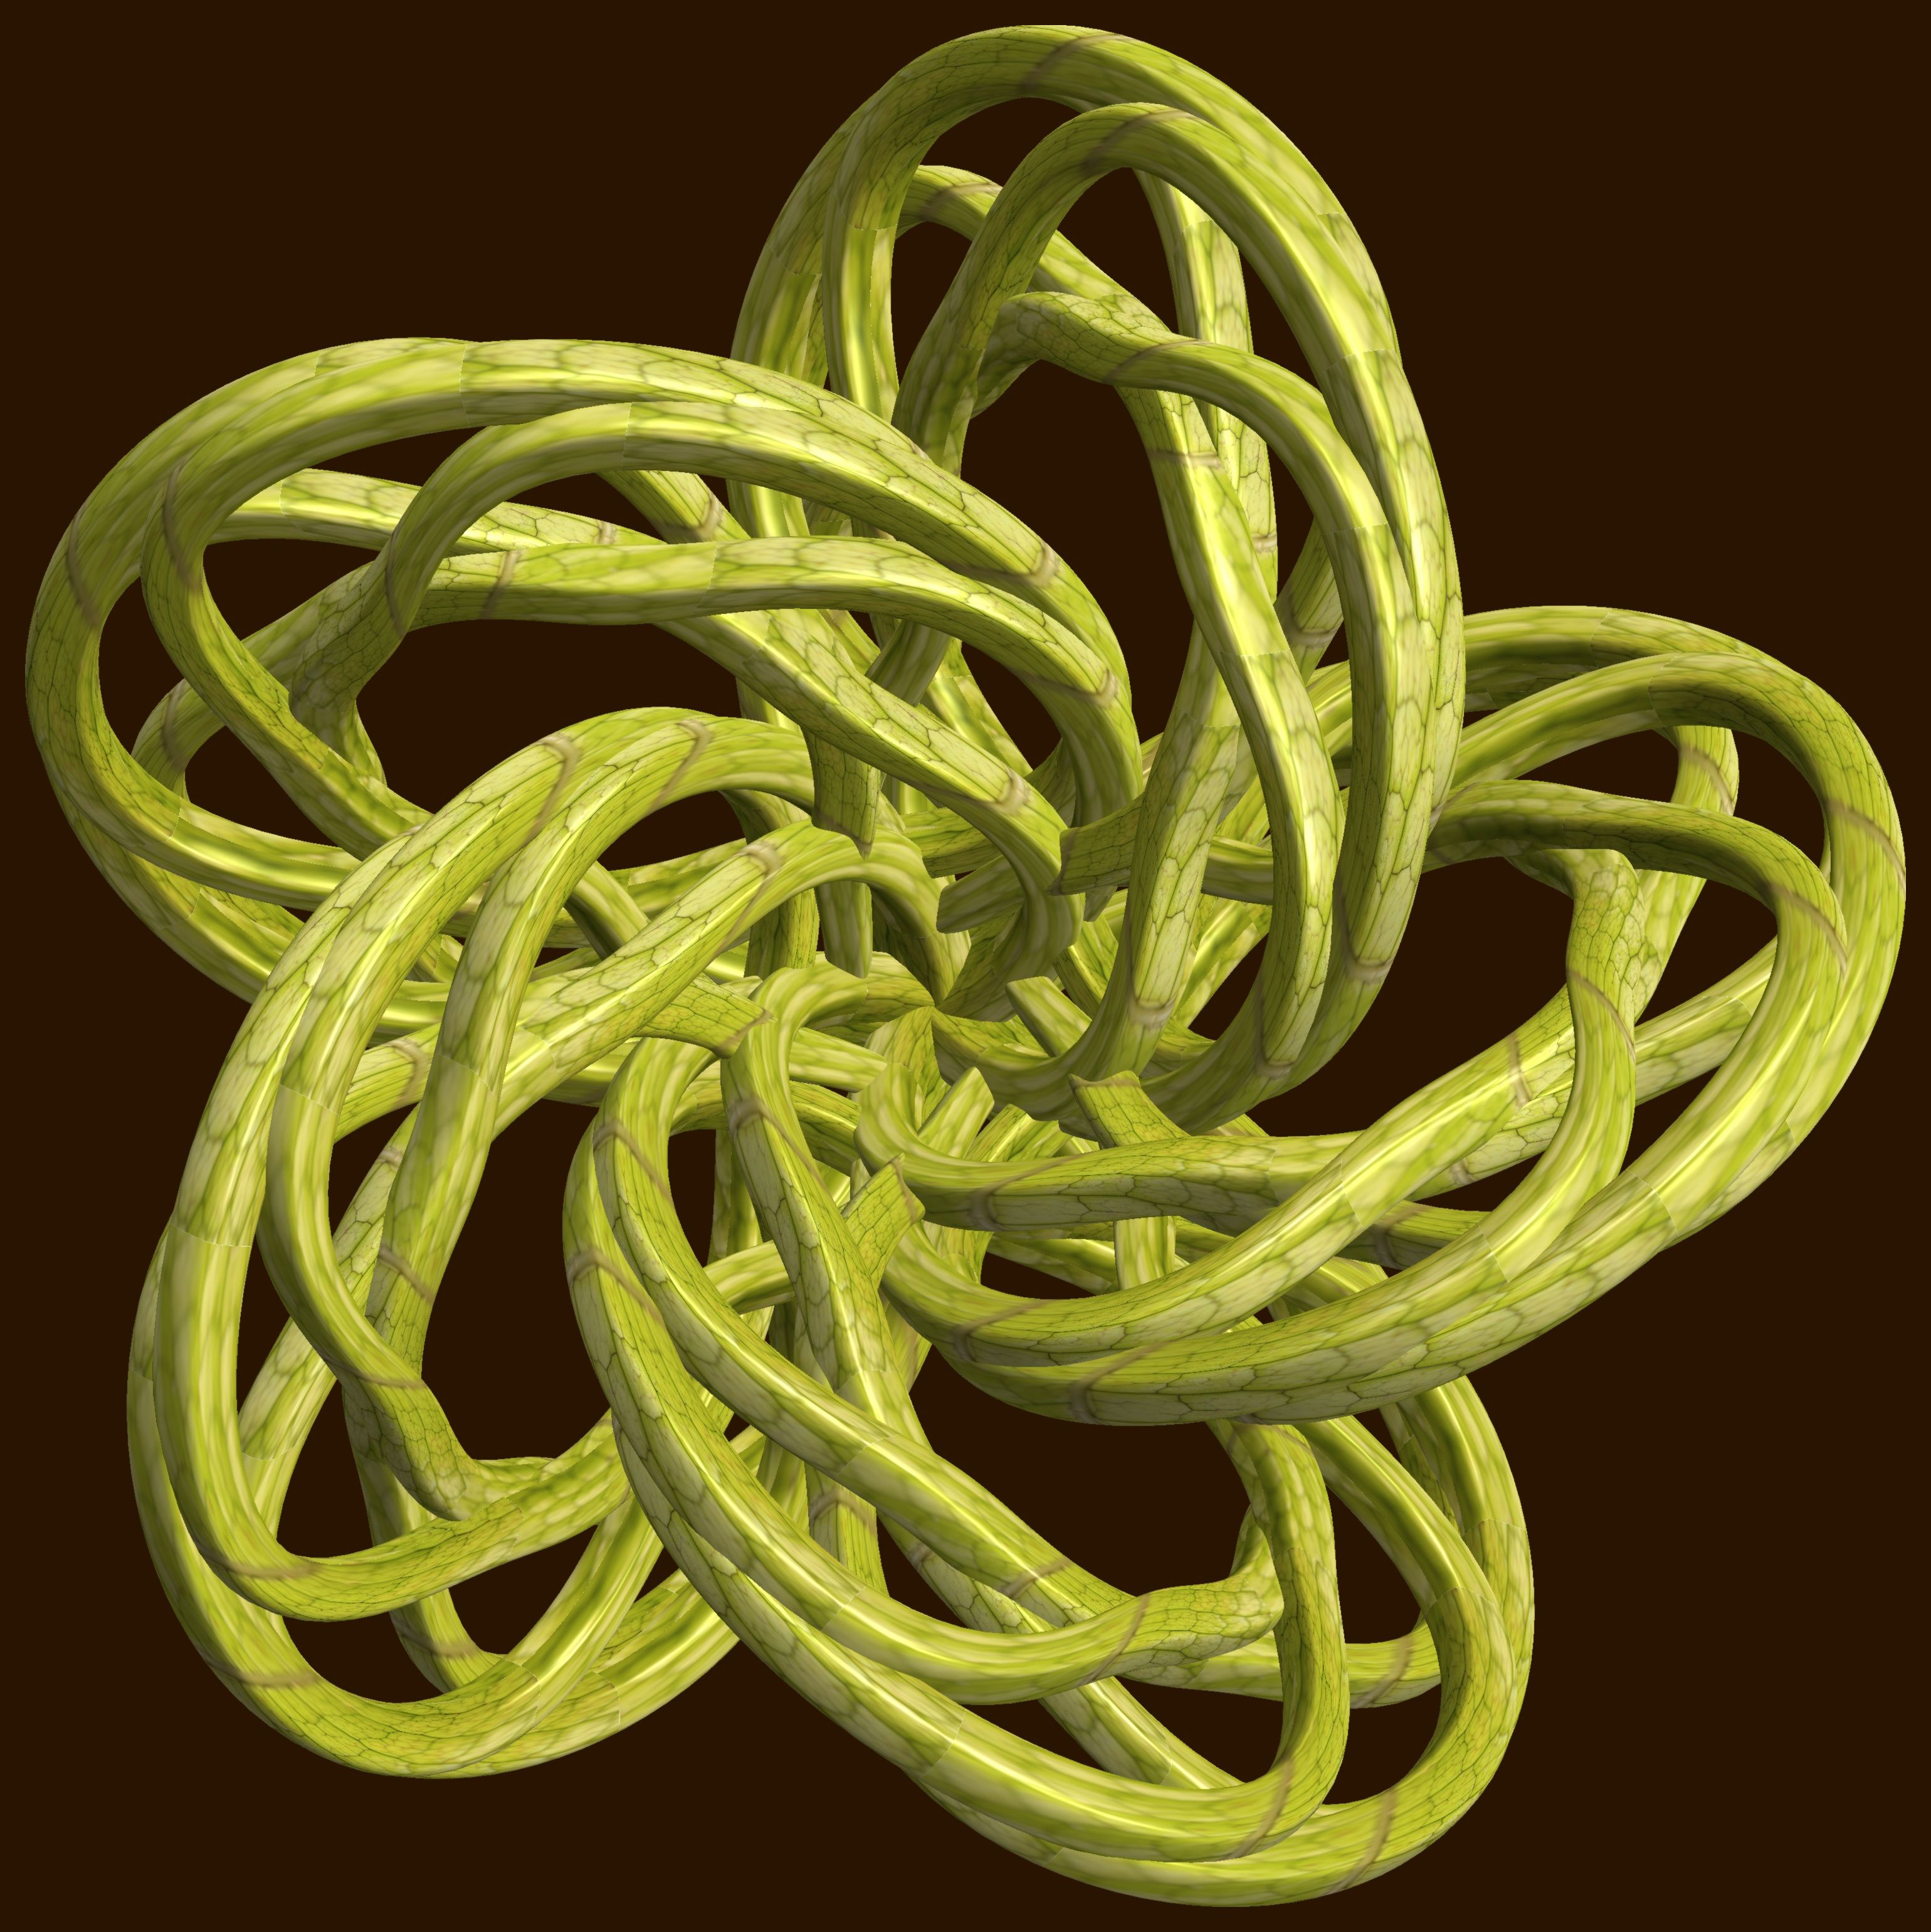
rope, structure, texture, spiral, pattern, green, rein, circle, figure, design, symmetry, 3d, graphic, knot, mathematica, cg, parametricplot3d, code, program, algorithm, abstruct, mapping